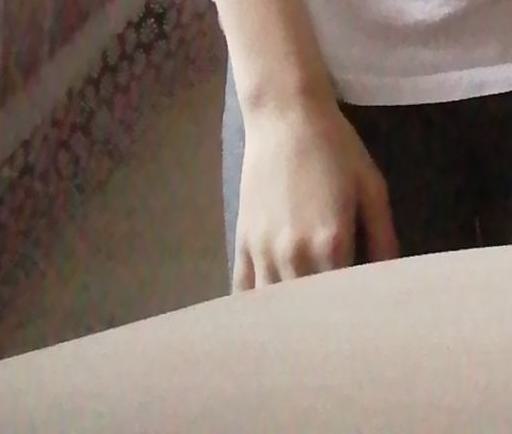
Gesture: no_gesture